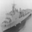
Label: ship